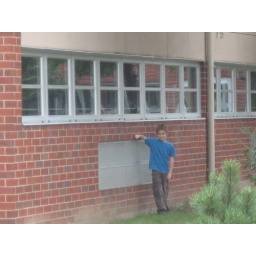
Collin standing under the windows of his 5th grade classroom